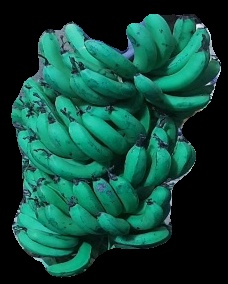
Variety: pachbale
Grade: grade3